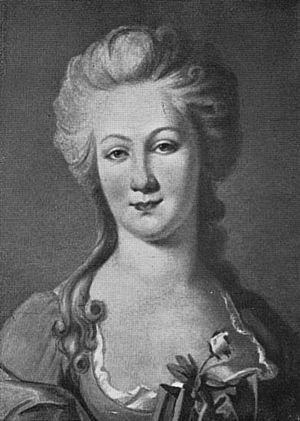
Johann Wolfgang von Goethe / Sorg og sygdom
Lili Schönemann, Goethes forlovede
Johann Wolfgang von Goethe var en tysk forfatter, videnskabsmand og filosof.